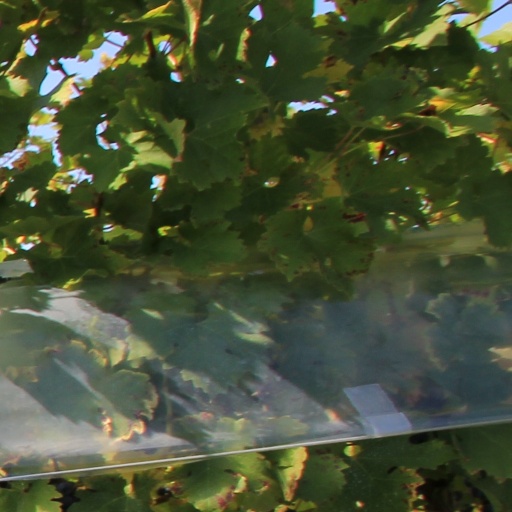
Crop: grape